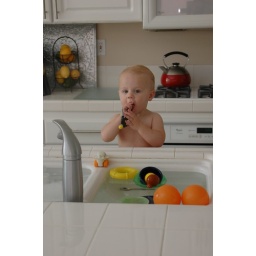
water fun in the kitchen sink